Sauli Niinistö

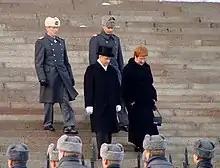
Sauli Niinistö leaving Parliament after receiving his presidency with outgoing President Tarja Halonen in March 2012

Niinistö was the NCP candidate for a second time in the 2012 presidential election. With 37.0% of the vote, he won the election's first round and faced off against Haavisto of the Green League in the decisive second round. He carried the second round with around 62.6% against Haavisto's 37.4%. Niinistö's margin of victory was larger than that of any previous directly elected president. He won a majority in 14 of 15 electoral districts. Niinistö's election budget was circa 1.2 million euros.